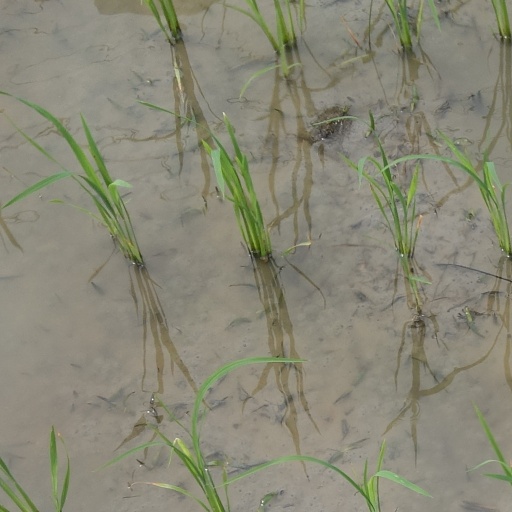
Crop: rice